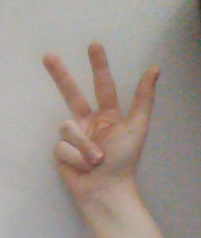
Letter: al